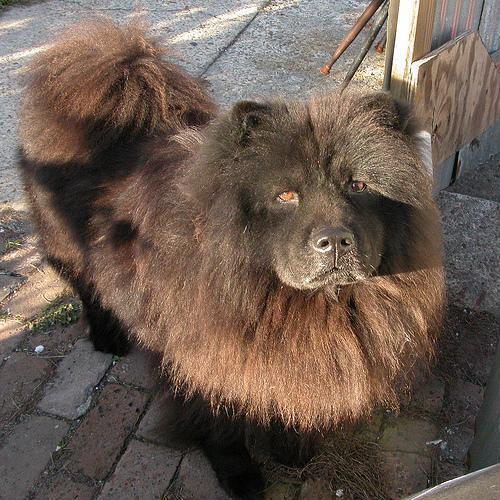
chow